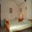
Label: bed